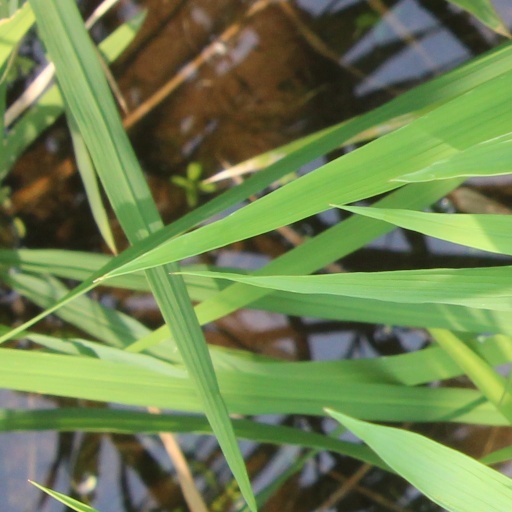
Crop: rice